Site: brandenburg
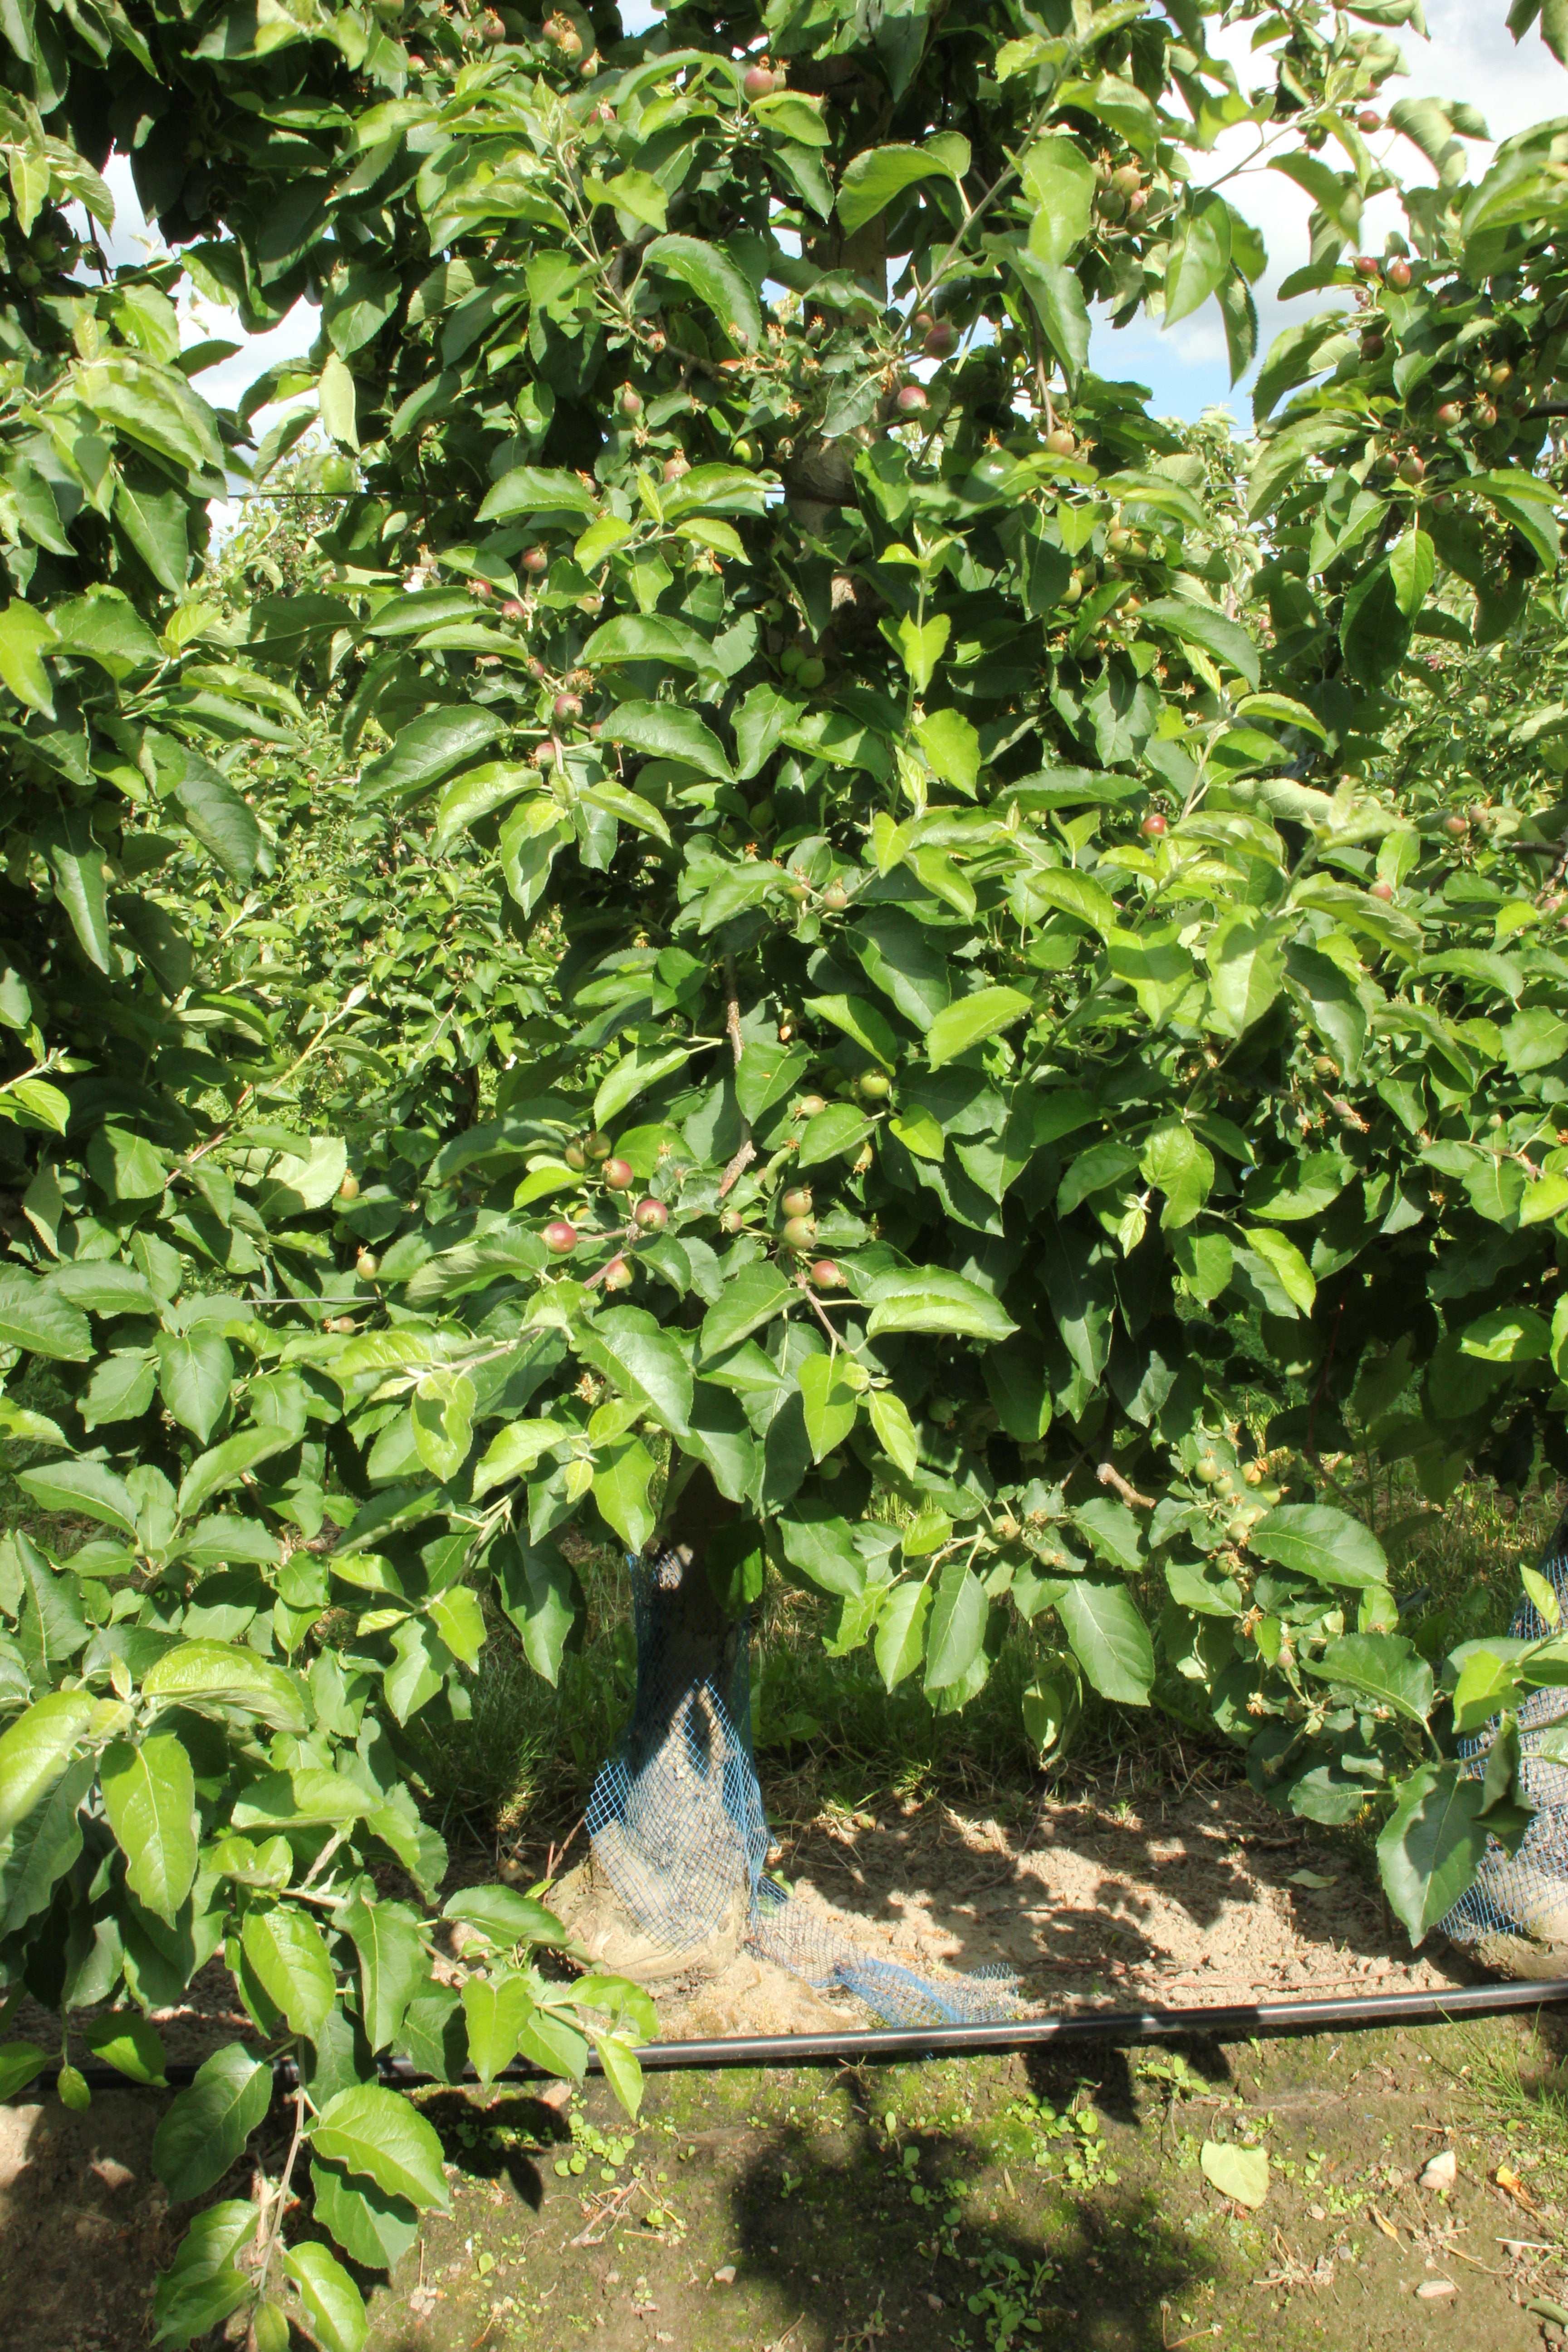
Growth stage (BBCH 72): Development of fruit